Community emergency response team

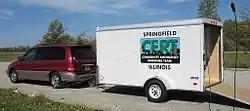
An equipment trailer belonging to the Springfield, Illinois CERT program.

Because every CERT member in a community receives the same core instruction, any team member has the training necessary to assume any of these roles. This is important during a disaster response because not all members of a regular team may be available to respond. Hasty teams may be formed by whichever members are responding at the time. Additionally, members may need to adjust team roles due to stress, fatigue, injury, or other circumstances.